Miles Franklin

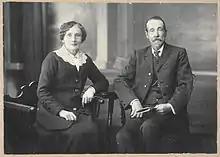
Franklin's parents Suzannah and John Franklin

Franklin was born at Talbingo, New South Wales, and grew up in the Brindabella Valley on a property called Brindabella Station. She was the eldest child of Australian-born parents, John Maurice Franklin and Susannah Margaret Eleanor Franklin, née Lampe, who was the great-granddaughter of Edward Miles (or Moyle) who had arrived with the First Fleet in the "Scarborough" with a seven-year sentence for theft. Her family was a member of the squattocracy. She was educated at home until 1889 when she attended Thornford Public. During this period she was encouraged in her writing by her teacher, Mary Gillespie (1856–1938) and Tom Hebblewhite (1857–1923) editor of the local Goulburn newspaper.